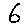
Label: 6